Découvertes Gallimard

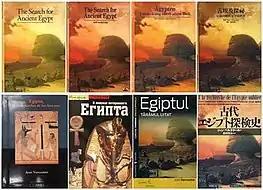
International editions of the first title "À la recherche de l'Égypte oubliée". From left to right, first row: American, British, German and Taiwanese editions; second row: Hispanic American, Russian, Romanian and Japanese editions. Editions in the first row sharing identical cover artwork with Gallimard, whereas those in the second row being redesigned.

The cover design is one of the specificities. The old covers are glossy with black background illustrated in colour, the newer covers are matt-laminated rather than glossy, but more colourful, with different colour codes according to the subject matter. It differs from other reference books by its visual: a full-size picture, with its framing and the power of figurative elements, also a picture well-matched to the inside page layout, with a tiny, relevant picture illustrating the spine. The visual identity is strong, one can even easily recognise the collection's international editions. However, there are some exceptions, for instance, the Barcelonese publisher Ediciones B adopted a completely different cover design for their collection .